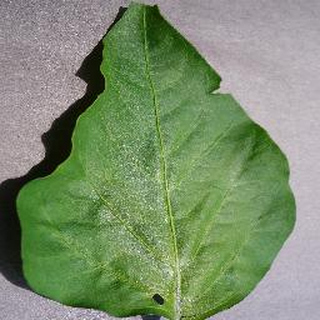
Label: healthy_bell_pepper